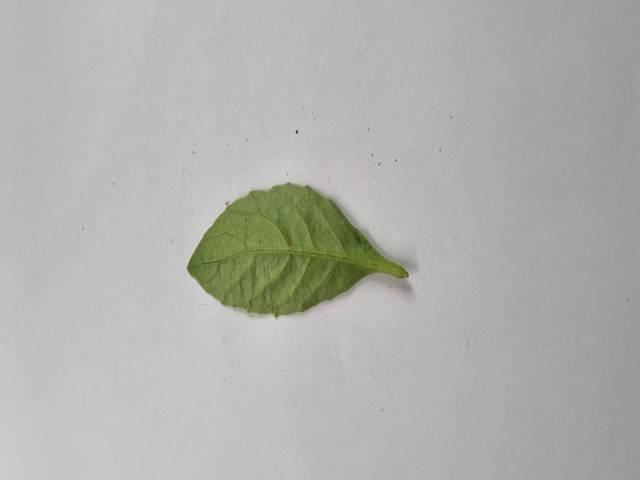
Plant: gainura